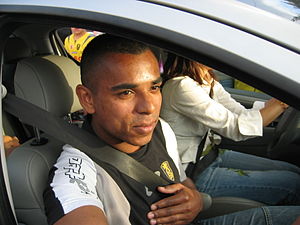
Álvaro Santos
Álvaro Murcio Santos er en tidligere fodboldspiller fra Brasilien, der har spillet som angriber for en række europæiske klubber, herunder danske F.C. København.